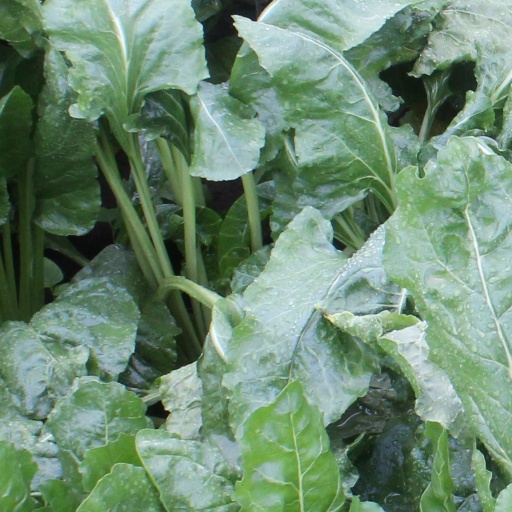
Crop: sugar beet